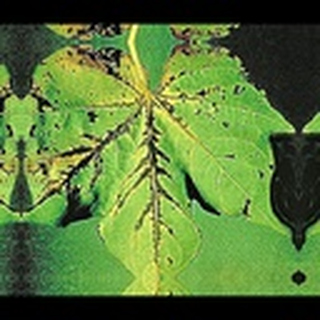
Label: cotton_bacterial_blight